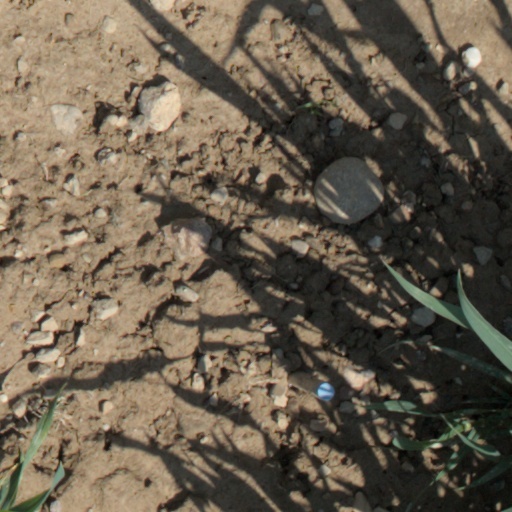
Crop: wheat